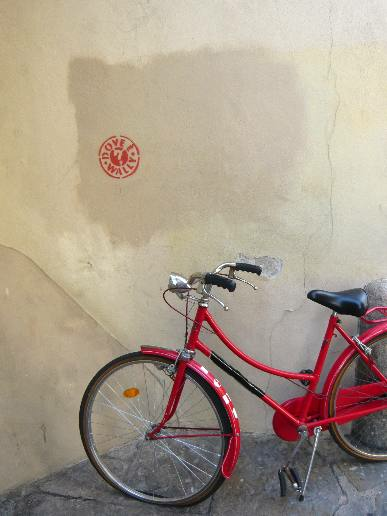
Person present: No